Tour Jean-sans-Peur

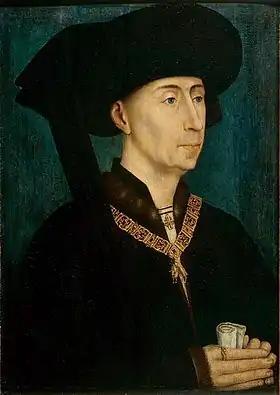
Philip the good by Rogier van der Weyden (about 1450)

The residence was inherited by his son, Philip the Good, but the new Duke spent very little time there, dividing his time between his palaces in Dijon, Brussels, Lille, and other cities in his duchy. During his reign, Burgundy reached to the height of its glory; he greatly expanded its territory, conquering most of the Netherlands and buying the Duchy of Luxemburg. During one campaign, his soldiers captured Joan of Arc, and handed her over to the English, who were his allies at the time. He was a famous patron of the arts, commissioning works from Jan van Eyck and other Flemish masters, and he spent a large portion of the Duchy's income on gold cloth, silk and other fabrics for his wardrobe. He only returned permanently in 1461, after an absence of twenty-six years, when king Louis XI returned to Paris. Thereafter, he entertained lavishly, holding banquets under a large tent of velours and silk erected in the garden. On these occasions, the walls of the tower were decorated from tapestries from Arras, in his province of Flanders. The old city wall of Philippe Auguste, was still in good condition and was connected to the tower by a doorway on the first floor, still visible. According to one chronicle of the time, Philippe le Bon was able to travel from the tower to the Hôtel de Soissons, near Les Halles, without setting foot on the city streets.